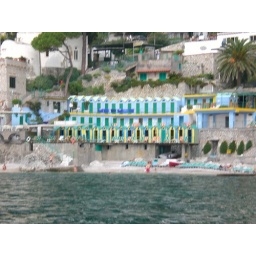
cute little building in capri